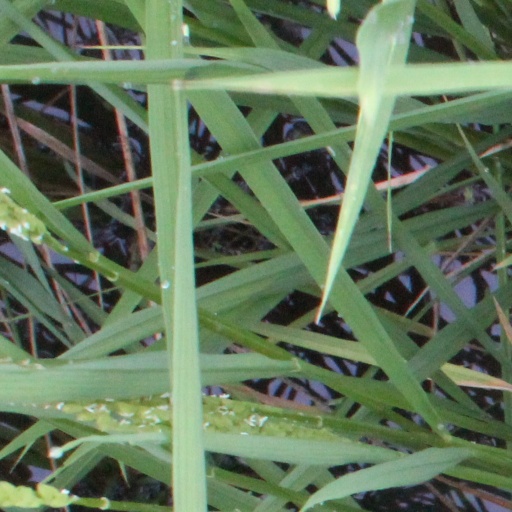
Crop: rice